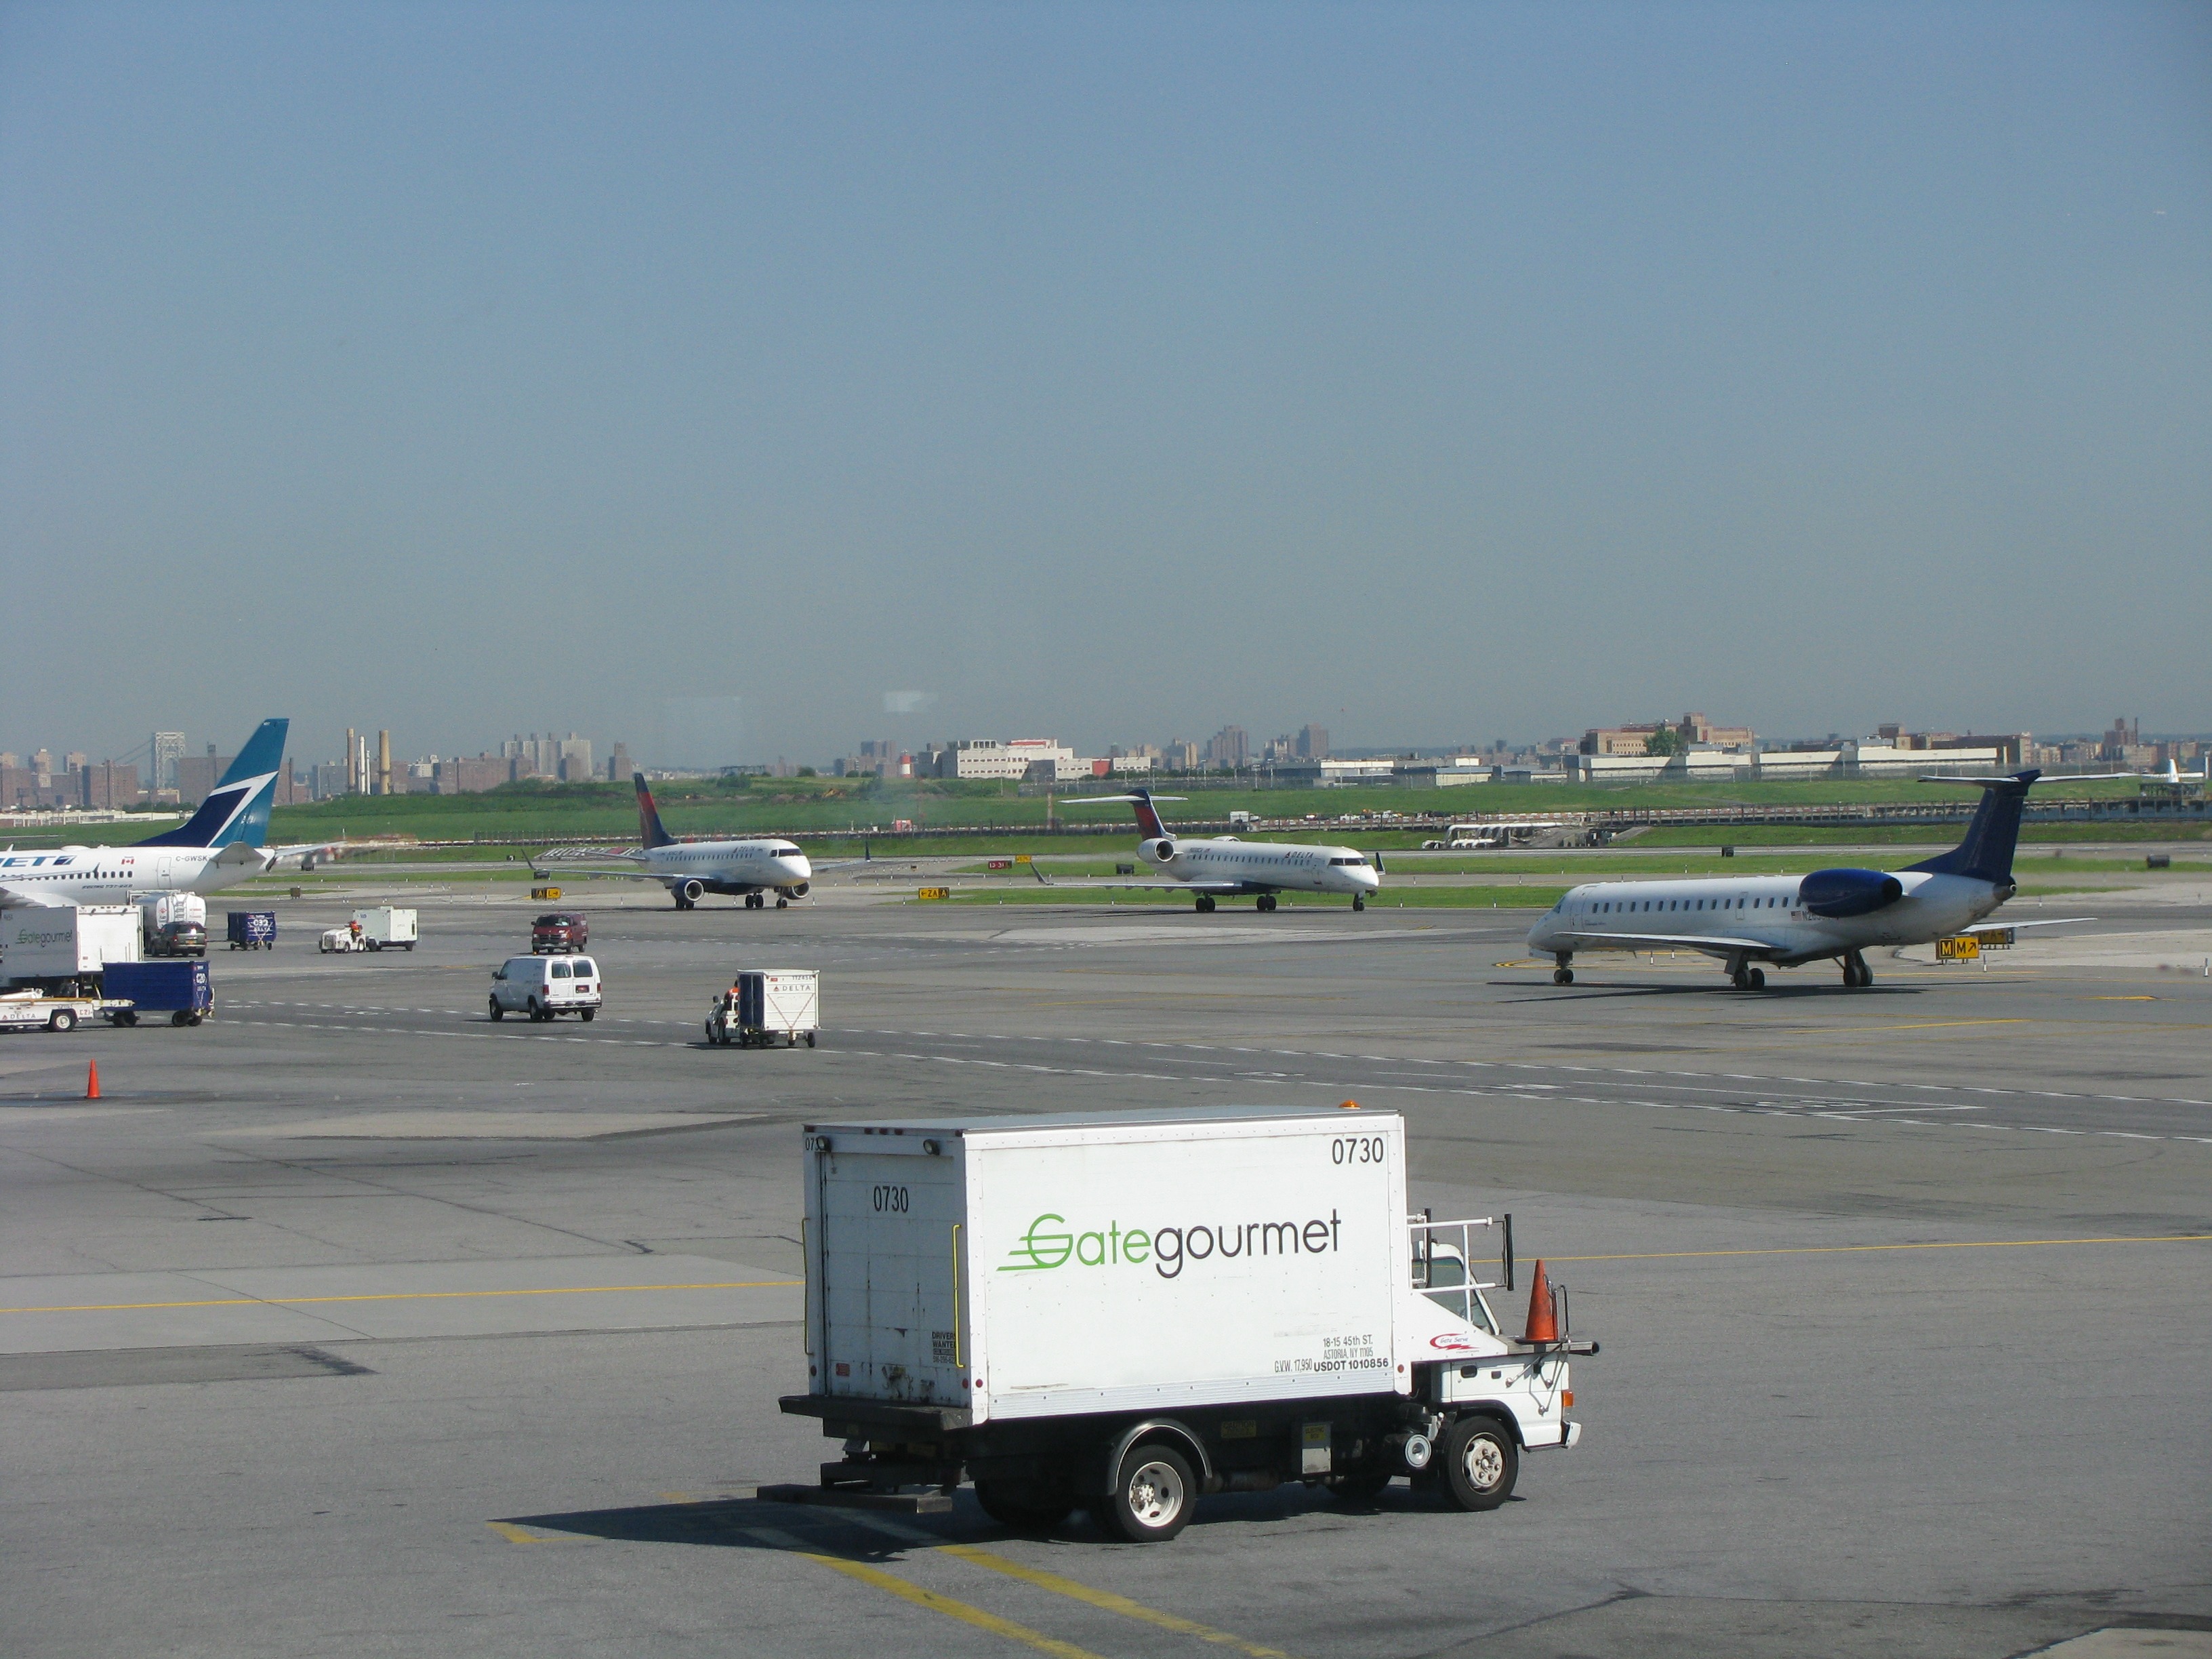
highway, fly, airport, airplane, aircraft, transport, vehicle, airline, aviation, flight, infrastructure, takeoff, air traffic, atmosphere of earth